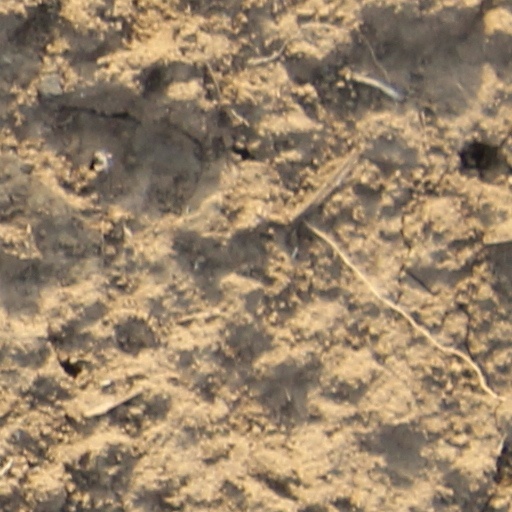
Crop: wheat